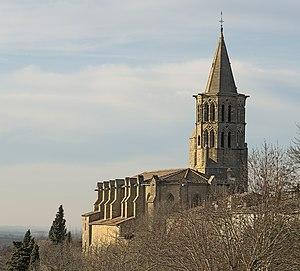
Le gothique méridional, également appelé gothique toulousain, ou encore gothique languedocien, désigne un courant de l'architecture gothique religieuse développé dans le Midi de la France.
Cet article recense une partie des monuments historiques de la Haute-Garonne, en France.
Cet article recense les monuments historiques français classés en 1920.